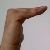
The image shows a hand gesture representing a space in Indian Sign Language.